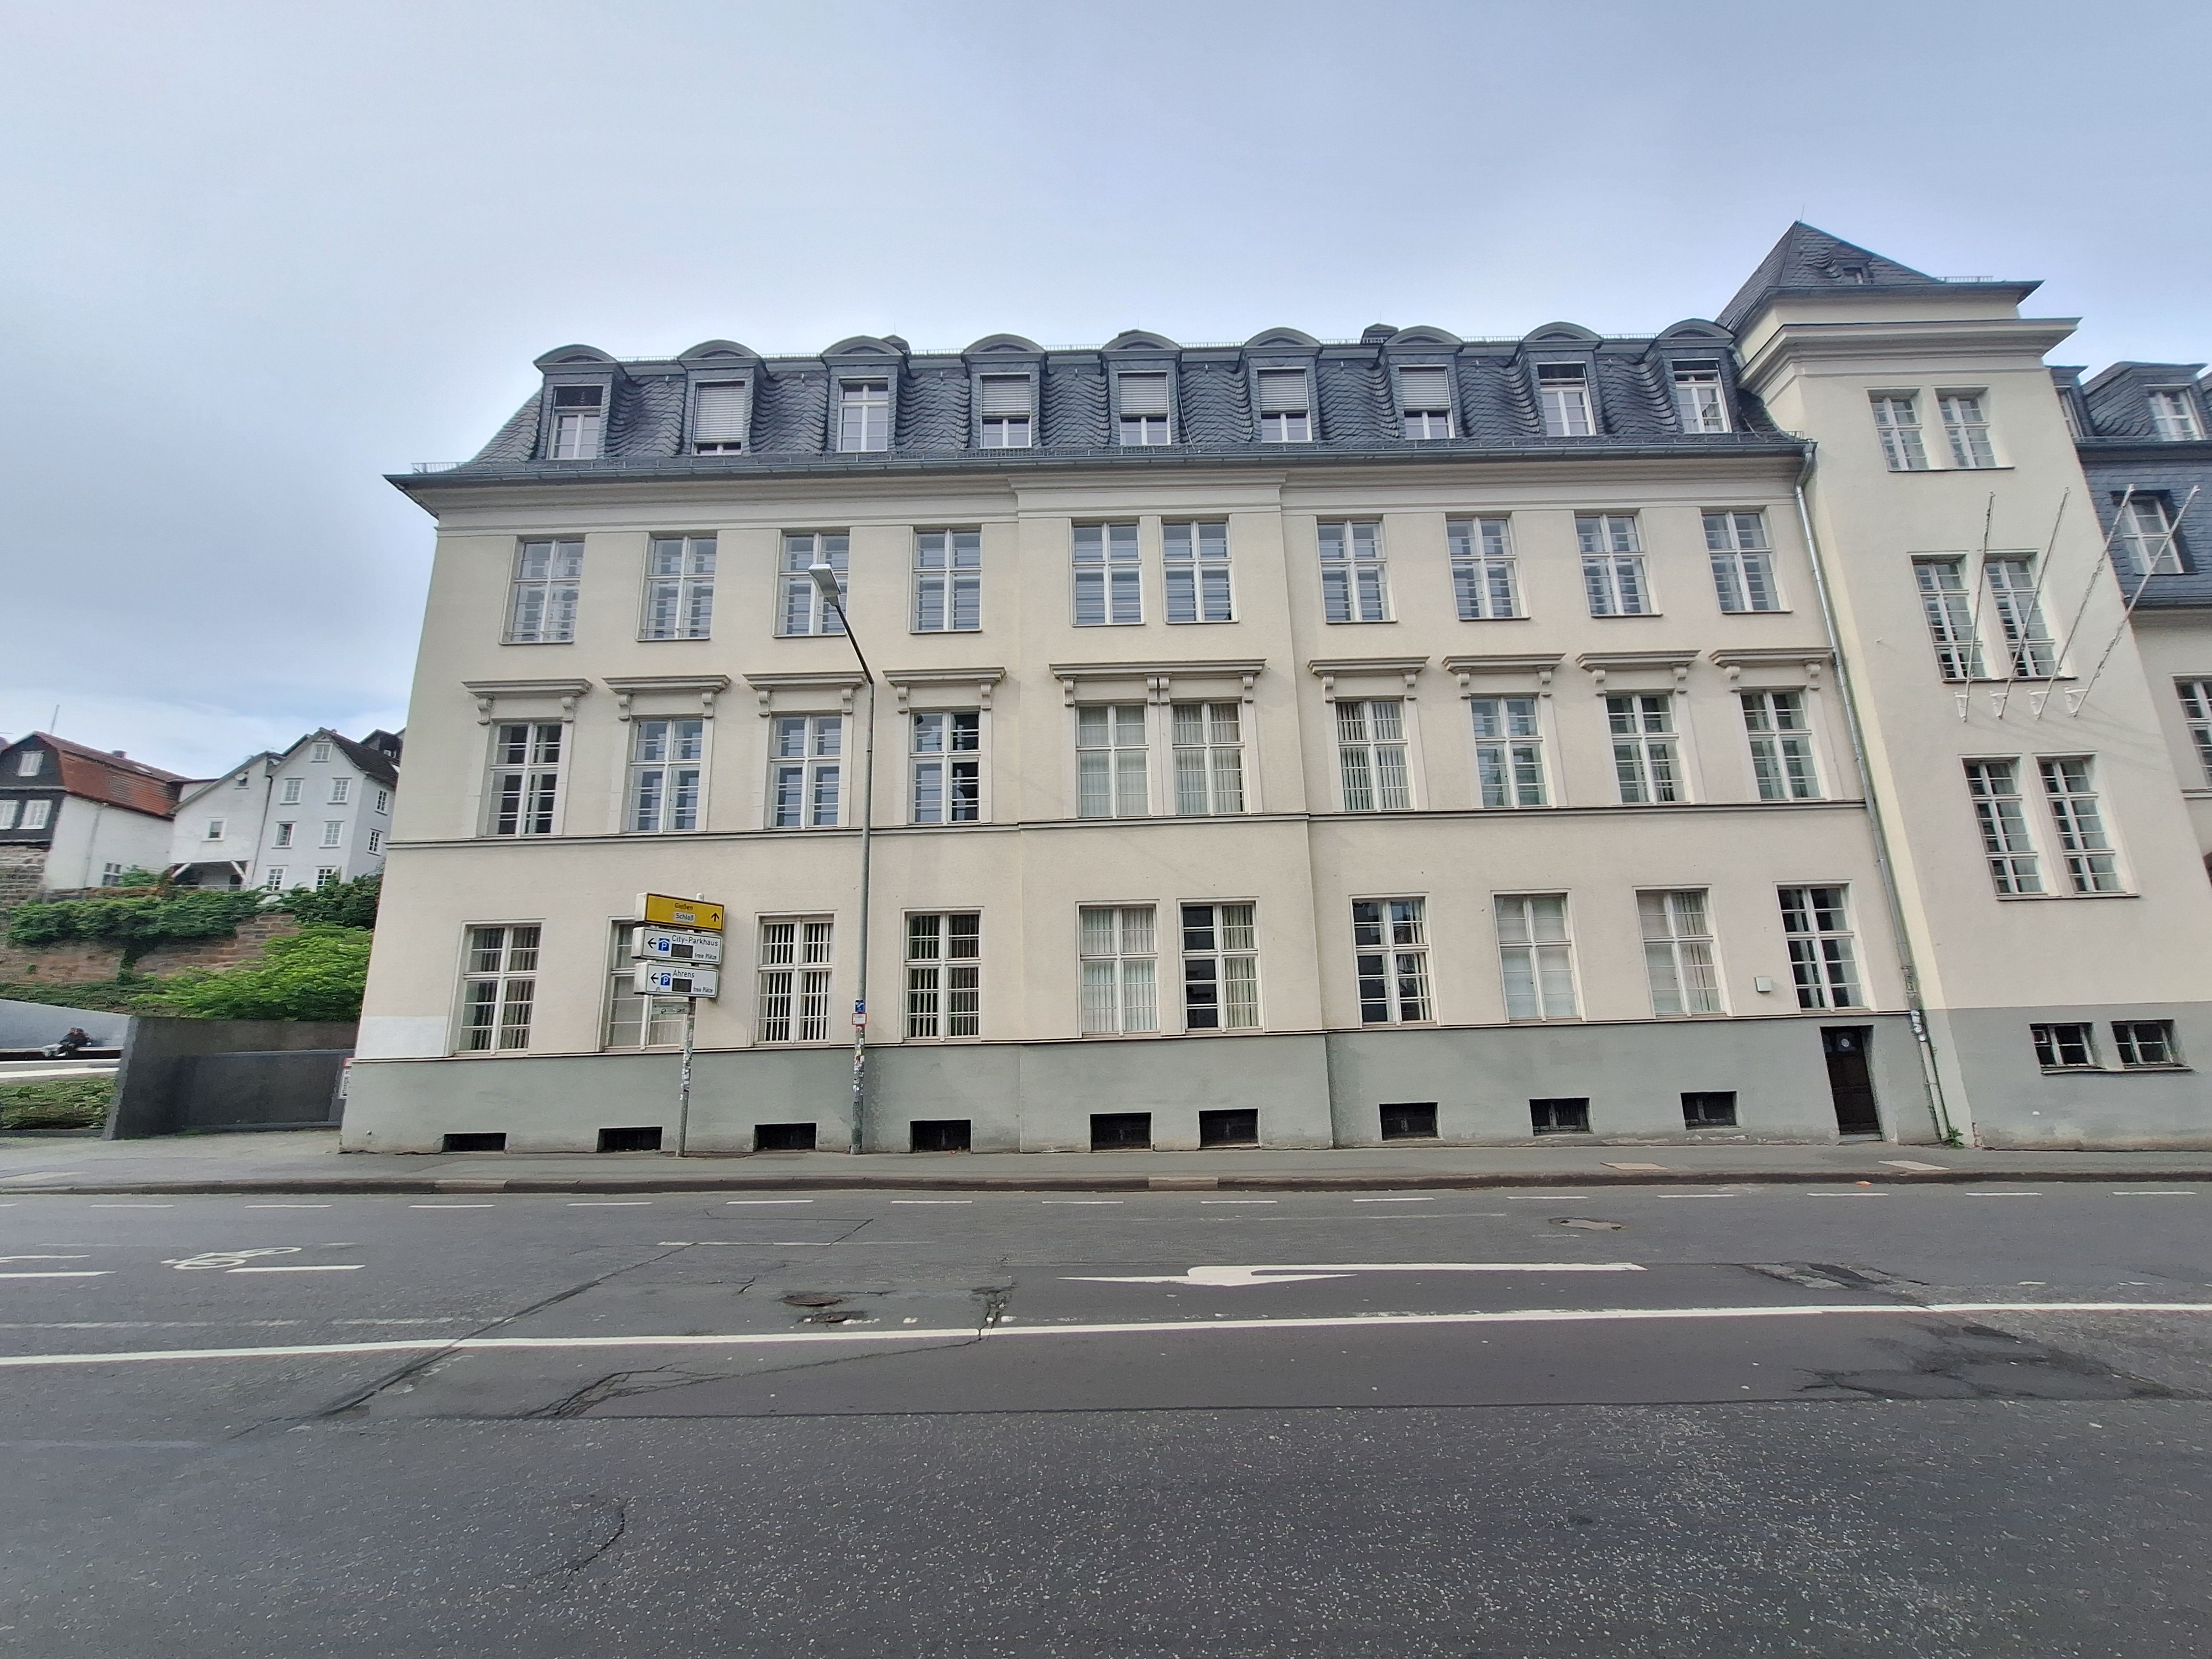
Building: Universitätsstraße 7